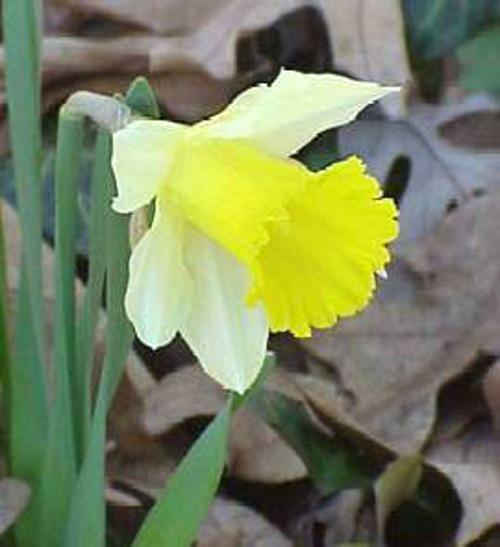
Flower: daffodil